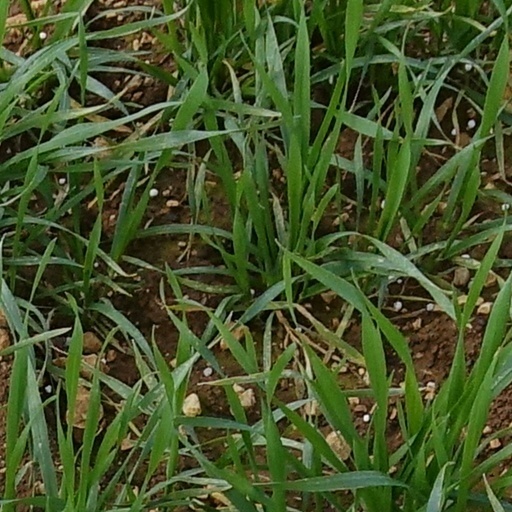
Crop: wheat